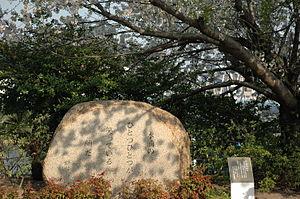
Monument de pierre dédié au poète japonais Kenshin (SUMITAKU Kenshin, 1961-1987). Situé sous un cerisier sur la rive du fleuve Asahigawa, au départ du pont Kyobashi, à Okayama, préfecture d'Okayama, au Japon. (Voir ci-dessous une transcription.)
Kenshin Sumitaku était un poète japonais de la seconde moitié du XXᵉ siècle. Né Harumi Sumitaku, il est plus connu sous son seul prénom de plume Kenshin.